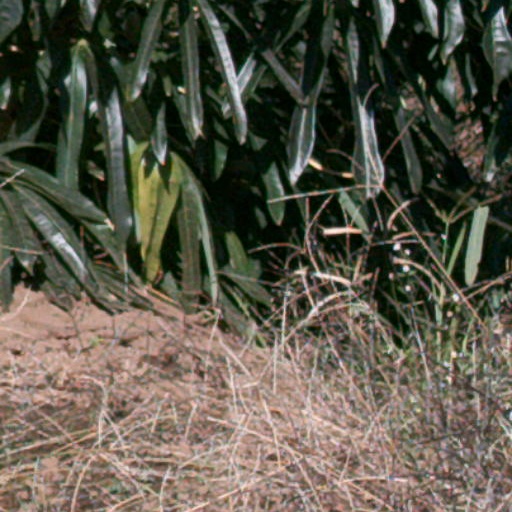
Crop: cassava